Solana Beach, California

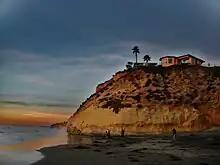
A bluff along the coast in Solana Beach

Before the city incorporated, the county allowed highly concentrated development of large condominiums atop the sandstone bluffs. Geologists studying erosion in period between 1947 and 1977 found little change in the face of the bluffs. It turned out this was a time of very few storms with very little erosion along the coast. The city has had to deal with bluffs collapsing onto the beach and damaging the improvements above. Owners threatened by wave and storm damage to the cliffs have few options.